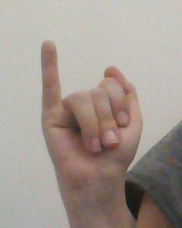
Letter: meem